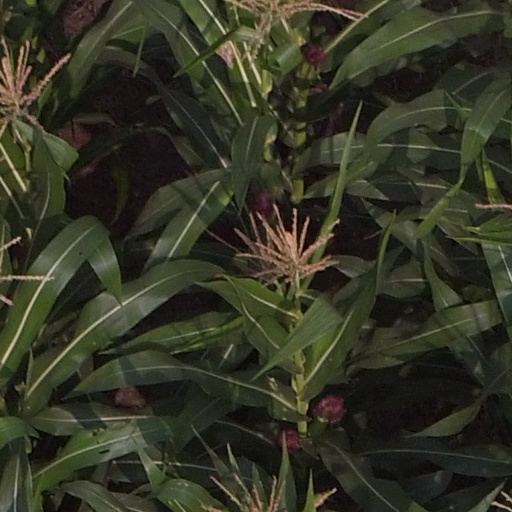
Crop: maize; corn